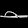
Label: Sandal